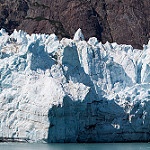
Scene: Outdoor